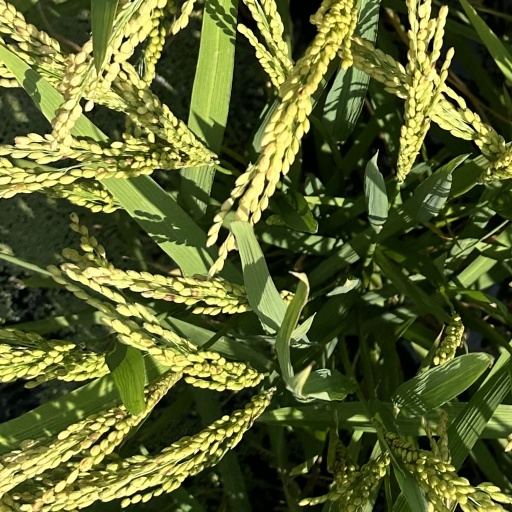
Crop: rice